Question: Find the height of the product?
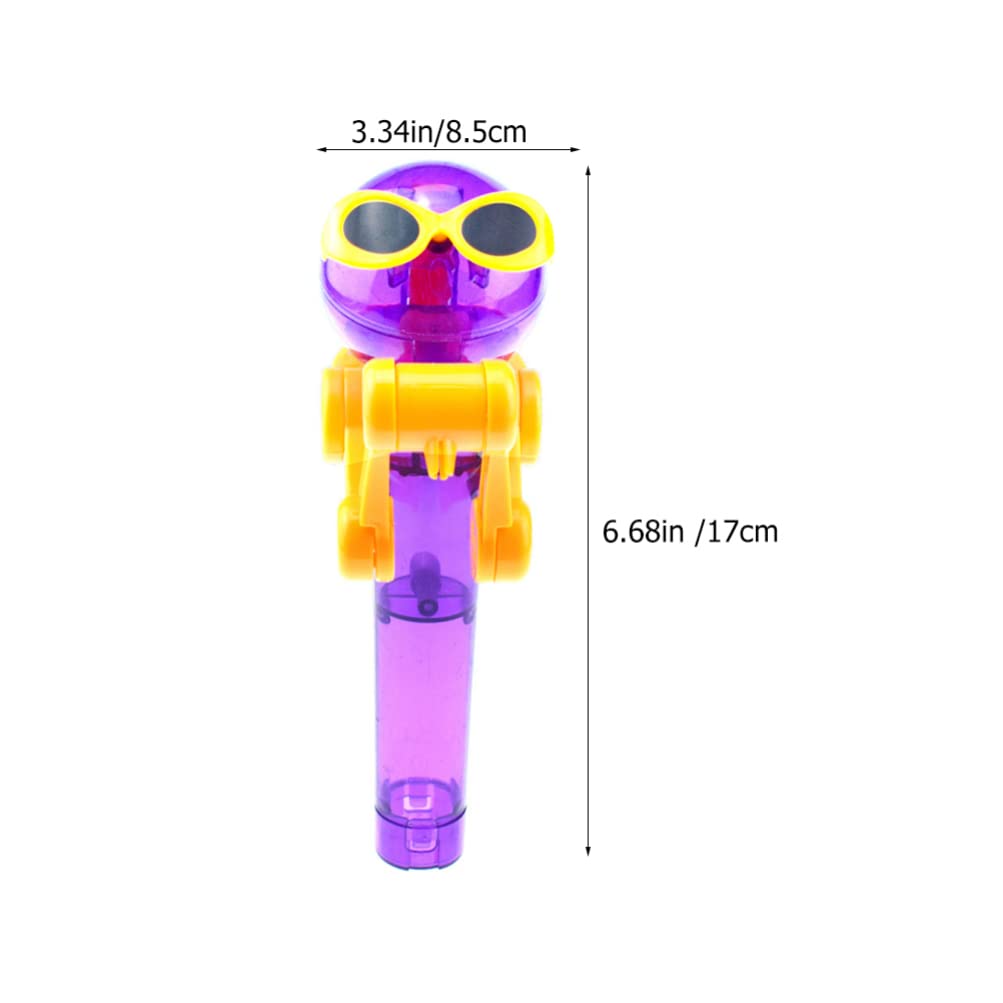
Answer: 17.0 centimetre